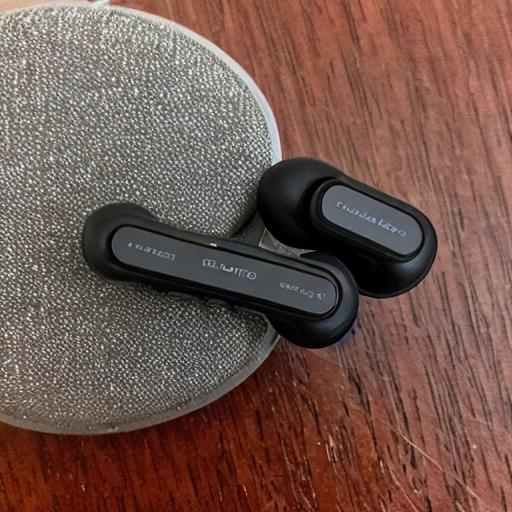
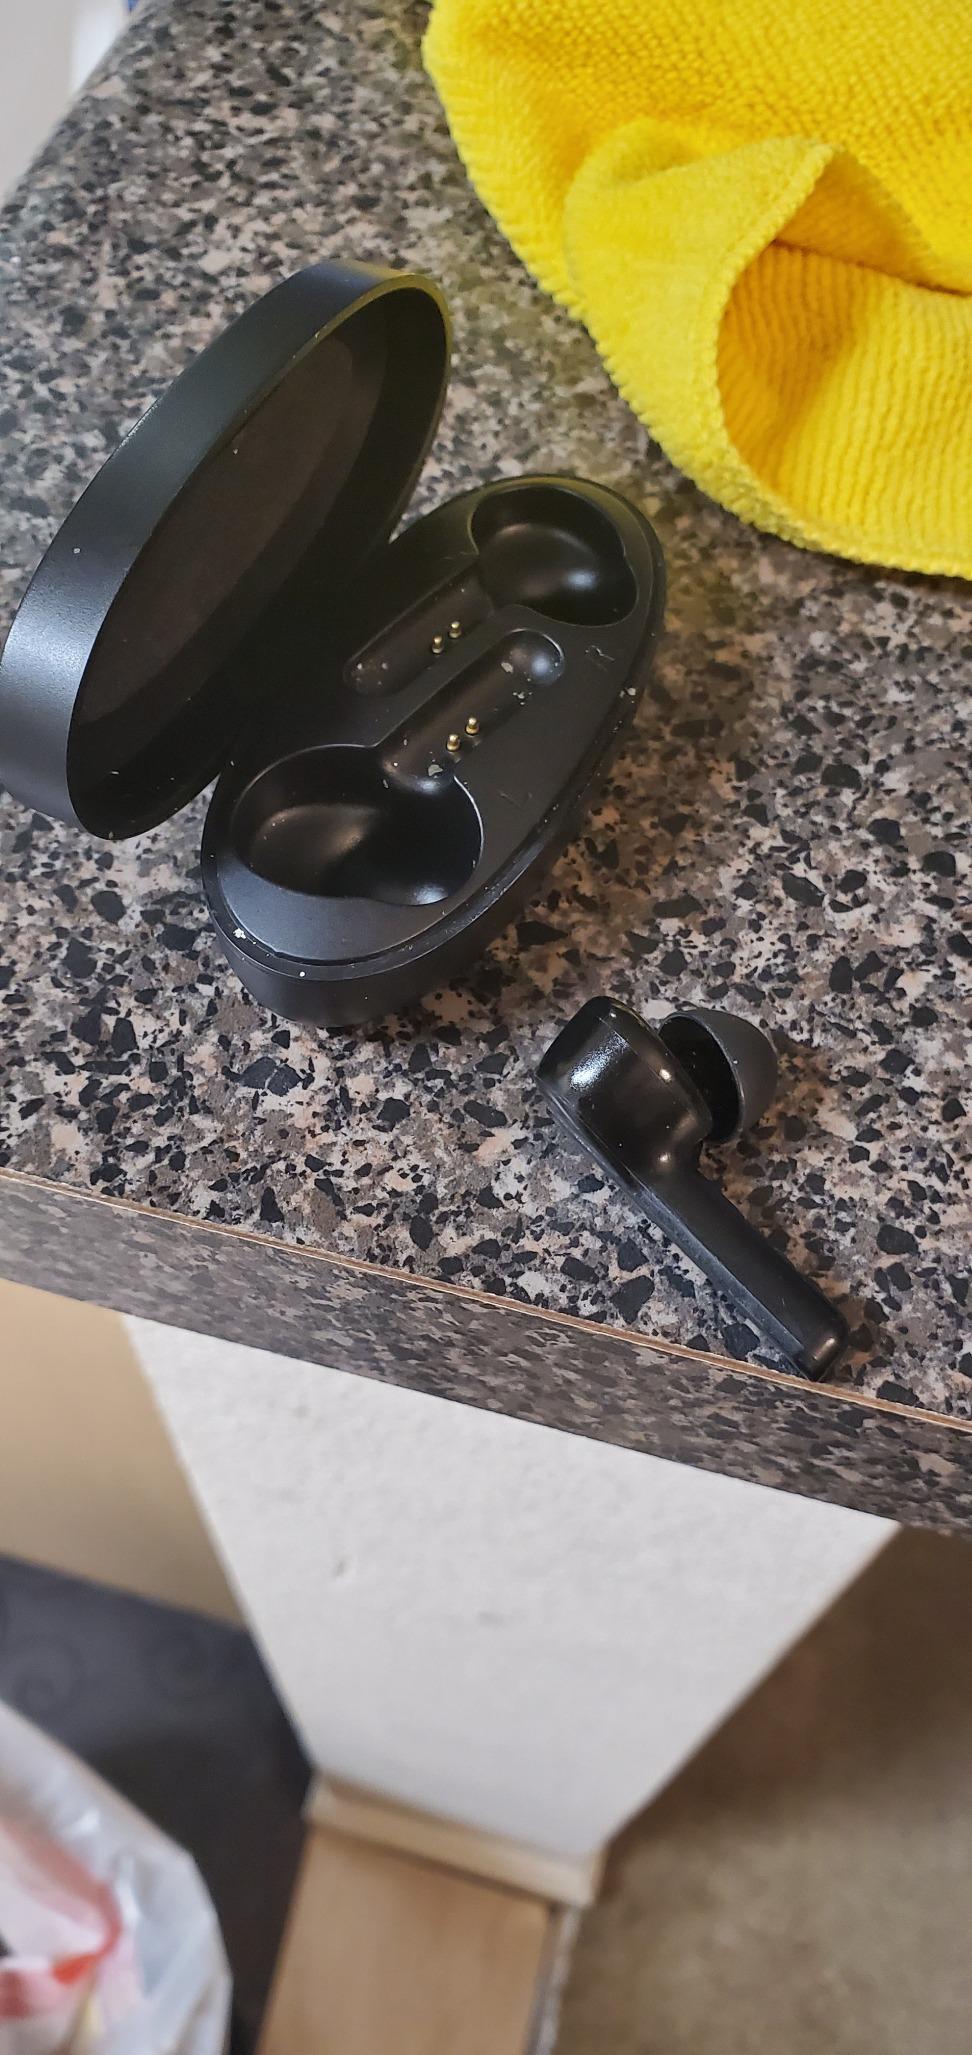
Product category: earbuds
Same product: no